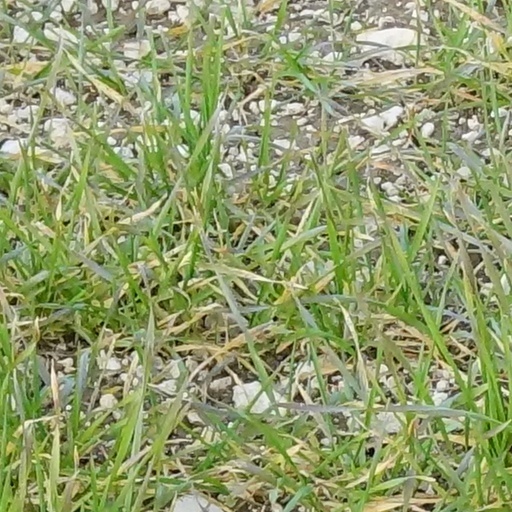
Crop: wheat